Hong Kong

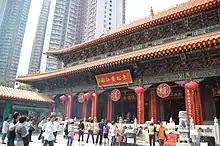
Wong Tai Sin Temple is dedicated to the Taoist deity Wong Tai Sin.

Political debates after the handover have centred around the region's democratic development and the Chinese central government's adherence to the "one country, two systems" principle. After reversal of the last colonial era Legislative Council democratic reforms following the handover, the regional government unsuccessfully attempted to enact national security legislation pursuant to Article 23 of the Basic Law. The central government decision to implement nominee pre-screening before allowing chief executive elections triggered a series of protests in 2014 which became known as the Umbrella Revolution. Discrepancies in the electoral registry and disqualification of elected legislators after the 2016 Legislative Council elections and enforcement of national law in the West Kowloon high-speed railway station raised further concerns about the region's autonomy. In June 2019, mass protests erupted in response to a proposed extradition amendment bill permitting the extradition of fugitives to mainland China. The protests are the largest in Hong Kong's history, with organisers claiming to have attracted more than three million Hong Kong residents.